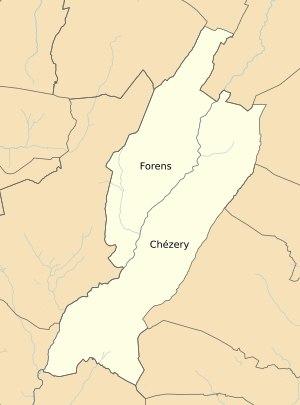
Chézery-Forens est une commune française, située dans le département de l'Ain en région Auvergne-Rhône-Alpes. Chézery-Forens a été constituée en 1962 par la réunion des anciennes communes de Chézery et de Forens.